Civil Engineer Corps

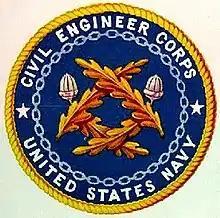
U.S. Naval Civil Engineer Corps Insignia

The Civil Engineer Corps (CEC) is a staff corps of the United States Navy. CEC officers are professional engineers and architects, acquisitions specialists, and Seabee Combat Warfare Officers who qualify within Seabee units. They are responsible for executing and managing the planning, design, acquisition, construction, operation, and maintenance of the Navy's shore facilities. The Civil Engineer Corps is under the command of the Chief of Civil Engineers and Commander, Naval Facilities Engineering Systems Command. On 12 August 2022, RADM Dean VanderLey relieved RADM John W. Korka, becoming the 46th commander of NAVFAC and Chief of Civil Engineers.